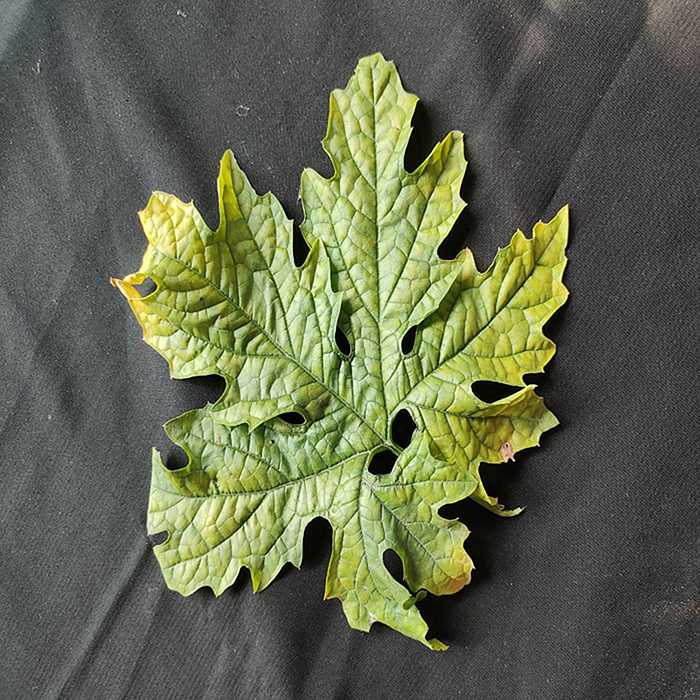
Plant: Bitter Gourd
Label: Mosaic virus